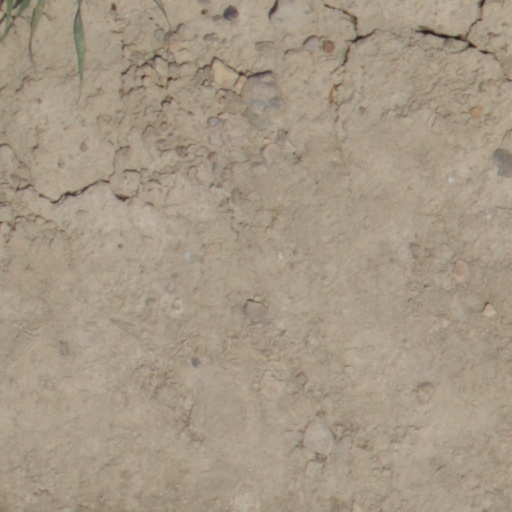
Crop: wheat